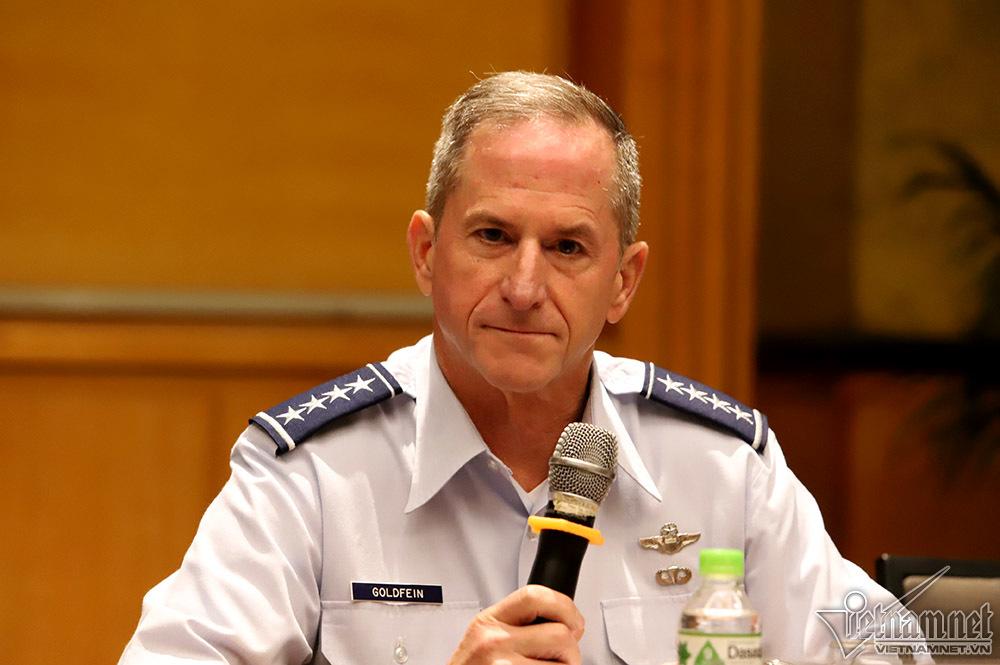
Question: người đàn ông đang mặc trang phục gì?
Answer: đang mặc trang phục quân đội